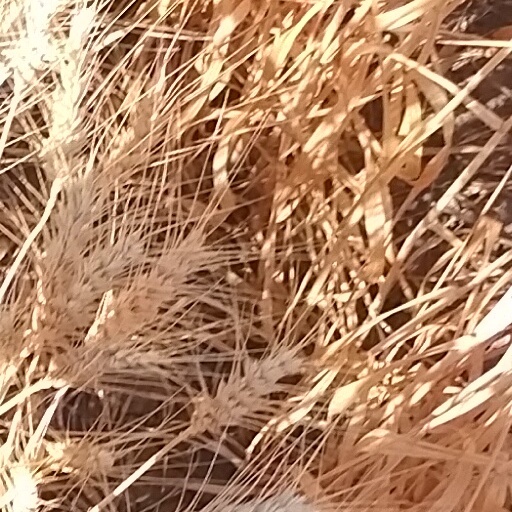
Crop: wheat